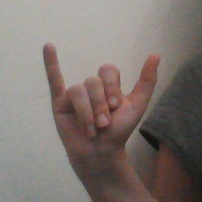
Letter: ya